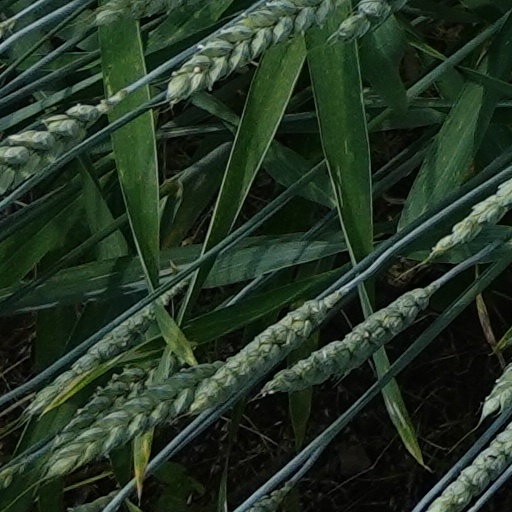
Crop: wheat